International waste

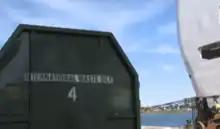
International Waste Compactor at a Marine Terminal

International waste is any organic waste product that is deemed unsafe to be released into the environment or standard municipal solid waste stream that has originated from an external country, and sometimes territory. Such waste must be treated before it can be disposed of in the municipal solid waste stream to prevent sickness and environmental damage. If not managed properly, regulated garbage can have detrimental impacts on agriculture, livestock, and crops.